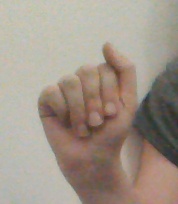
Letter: saad